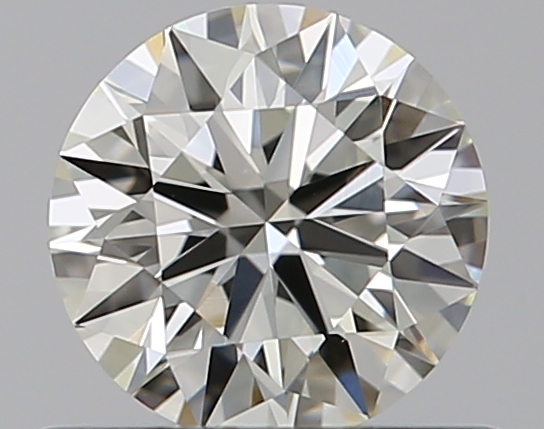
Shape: round
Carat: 0.51
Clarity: VVS2
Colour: M
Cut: EX
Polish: EX
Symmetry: EX
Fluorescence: N
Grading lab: GIA
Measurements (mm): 5.12 x 5.15 x 3.14